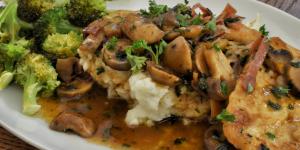
pollo con champinones y vino blanco